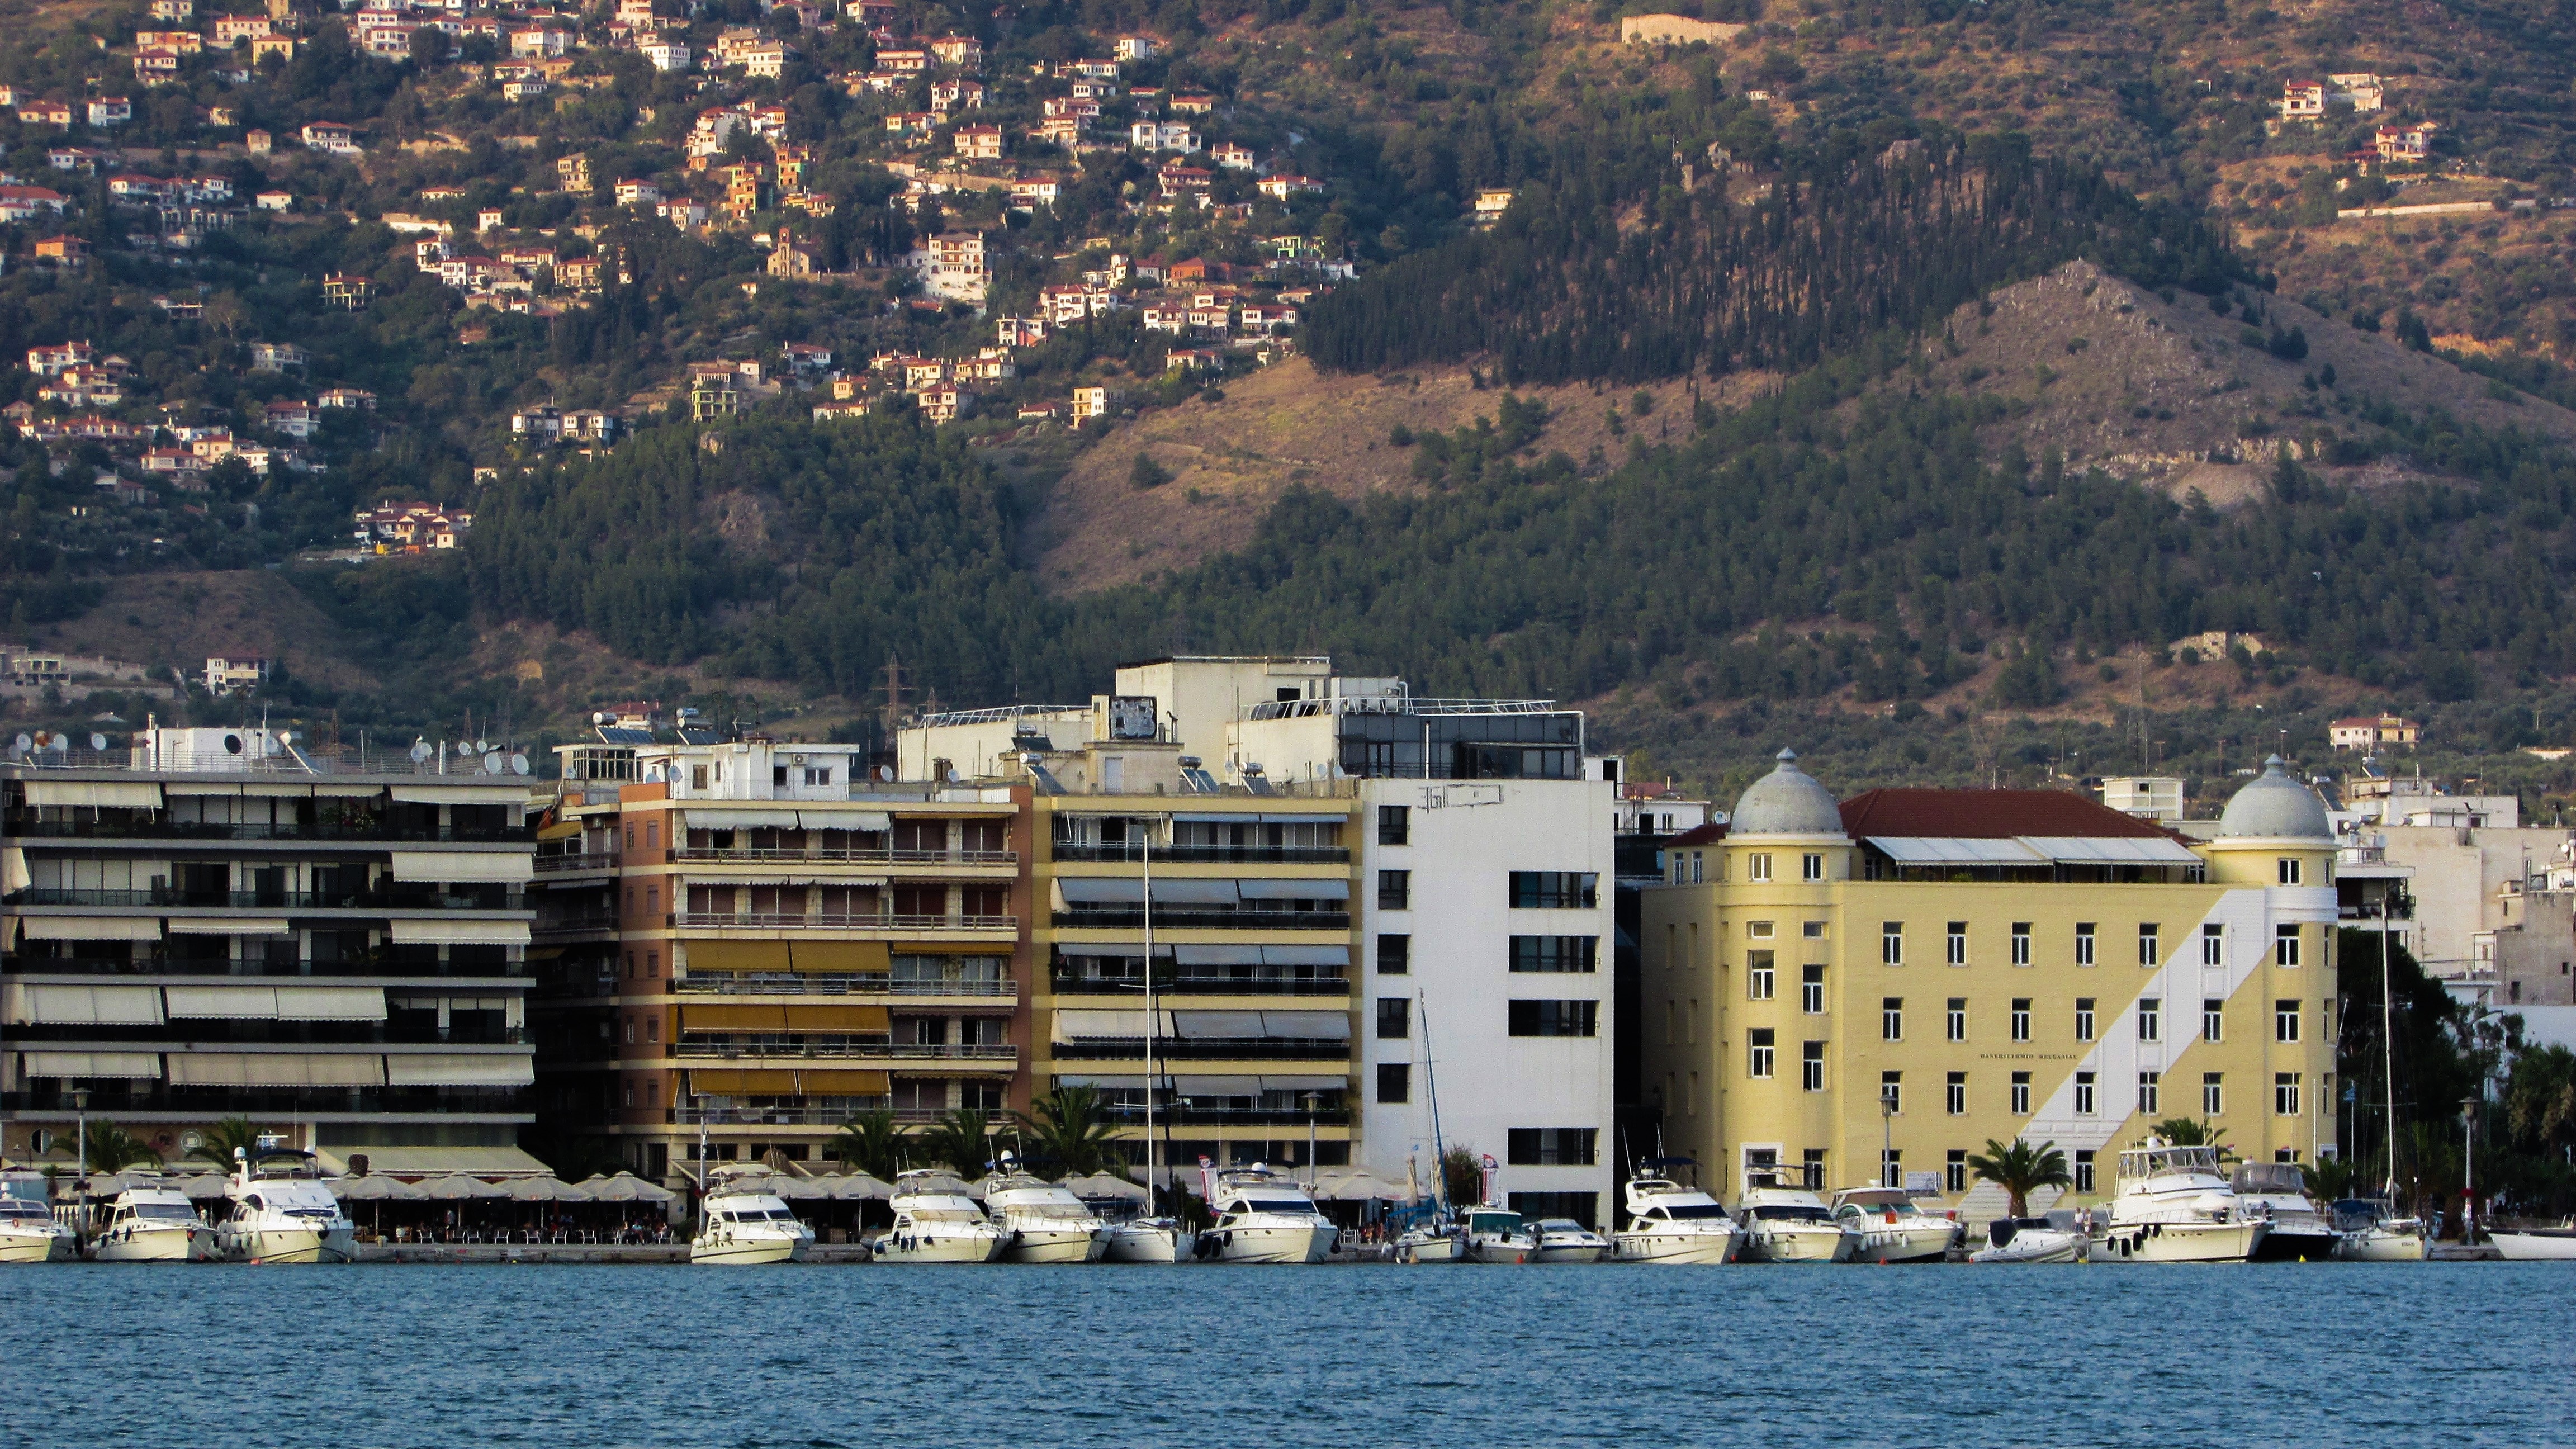
sea, coast, dock, town, cityscape, travel, europe, vehicle, harbor, marina, tourism, greece, promenade, destination, hellas, volos, magnesia, thessaly